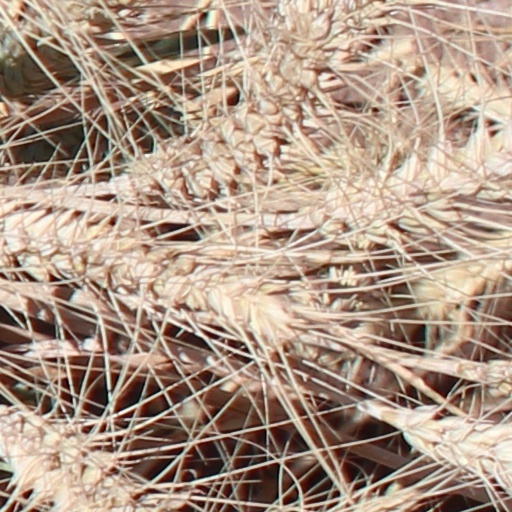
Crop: wheat